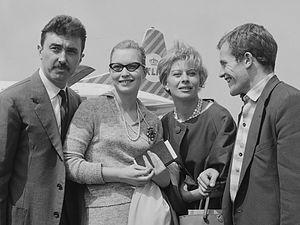
Magali Noëlle Guiffray, dite Magali Noël, née le 27 juin 1931 à Izmir et morte le 23 juin 2015 à Châteauneuf-Grasse, est une actrice et chanteuse française.
La Fille dans la vitrine est un film franco-italien de Luciano Emmer sorti en 1961.
Marina Vlady, de son nom d’état civil Catherine Marina de Poliakoff-Baïdaroff, est une actrice française, également chanteuse et écrivain, née le 10 mai 1938 à Clichy, dans la banlieue de Paris.
Bernard Fresson, né le 27 mai 1931 à Reims et mort le 20 octobre 2002 à Orsay, est un acteur français.
Luciano Emmer est un réalisateur et scénariste italien.